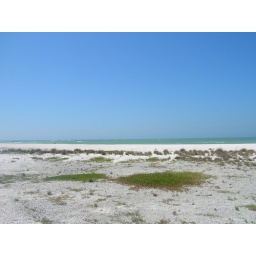
sand bar in the gulf